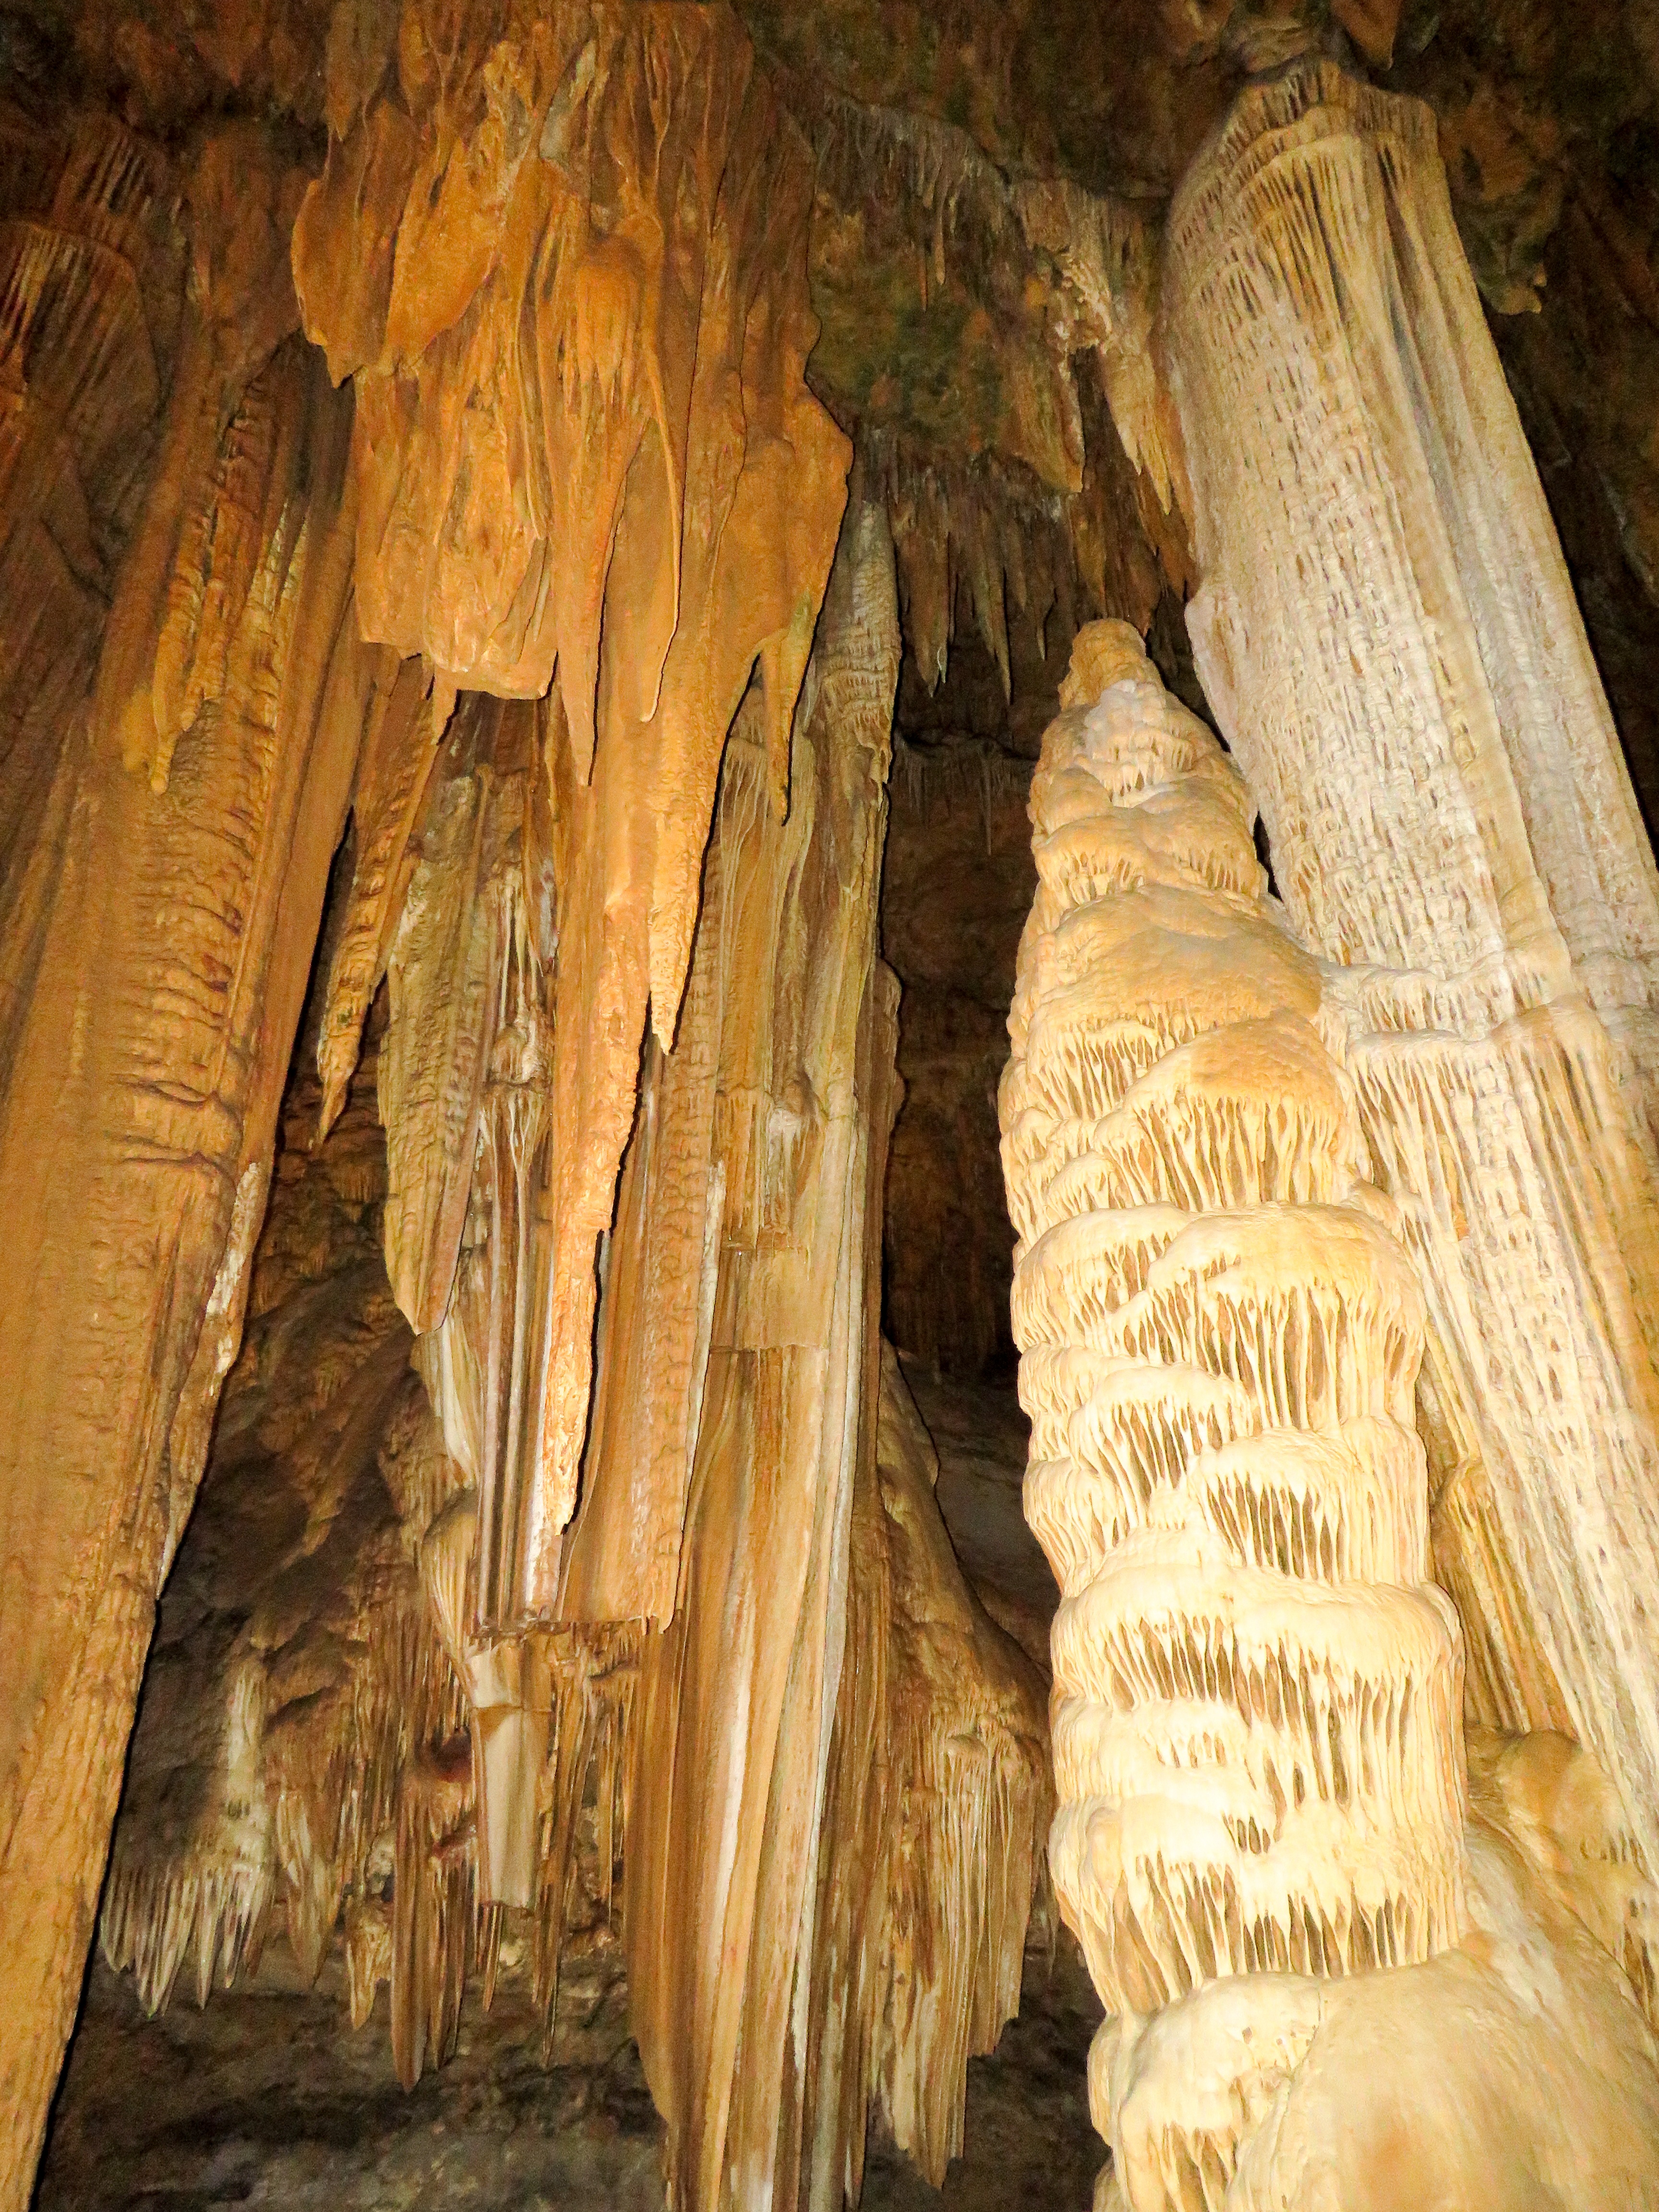
nature, formation, underground, cave, subterranean, natural, cavern, geology, caving, stalagmite, stalactite, landform, geographical feature, pit cave, speleothem